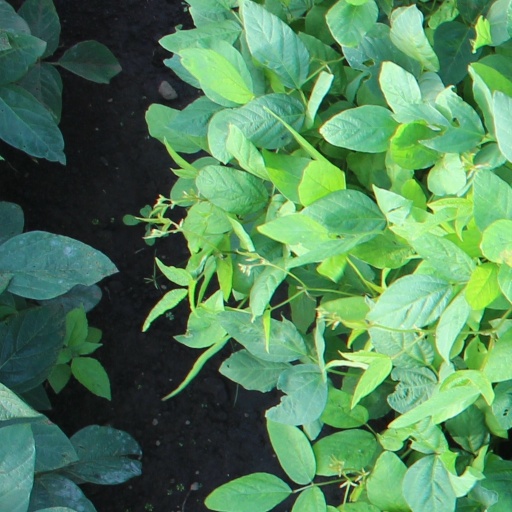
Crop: soybean